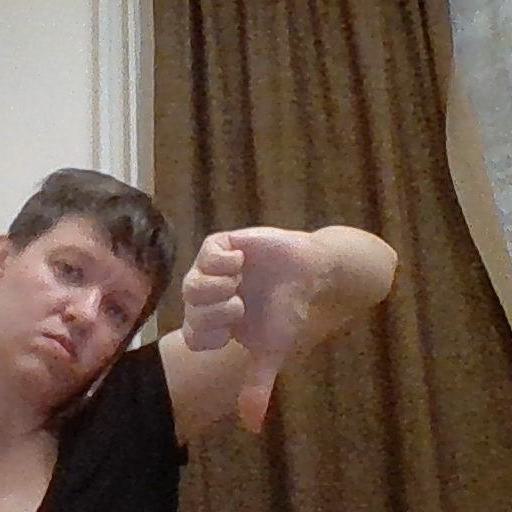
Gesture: dislike